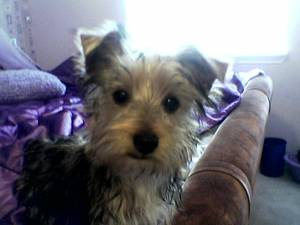
Breed: yorkshire terrier